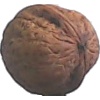
Label: walnut